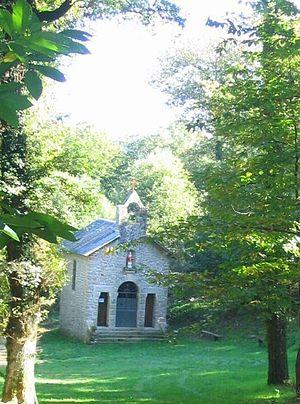
La chapelle Saint Martin de Saint-Symphorien-sur-Couze est située au coeur des bois, elle est un haut lieu de pèlerinage en Haute-Vienne.
Saint-Symphorien-sur-Couze est une ancienne commune française située dans le département de la Haute-Vienne, en région Nouvelle-Aquitaine.